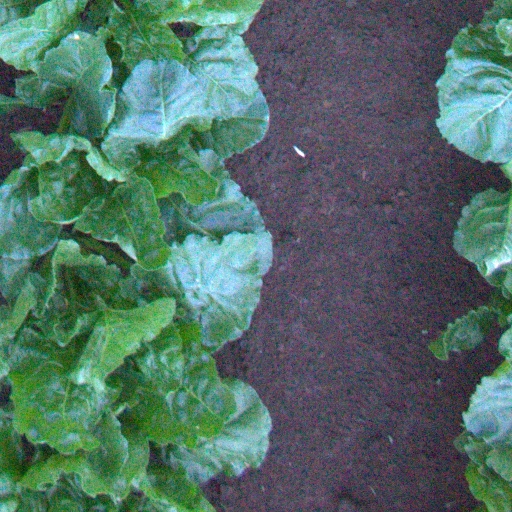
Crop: sugar beet